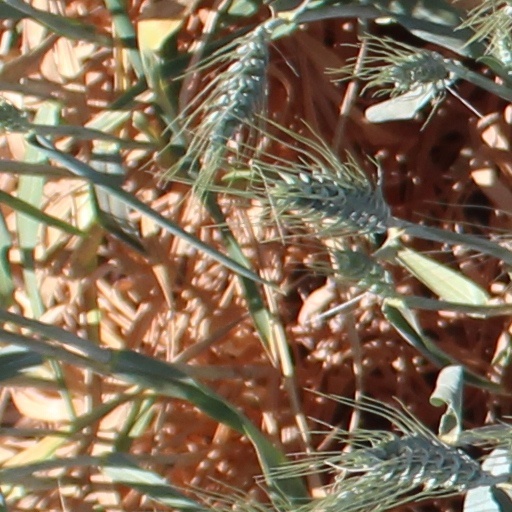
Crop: wheat